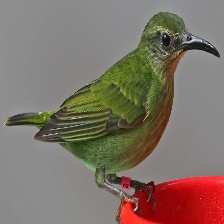
Species: RED LEGGED HONEYCREEPER
Scientific name: CYANERPES CYANEUS